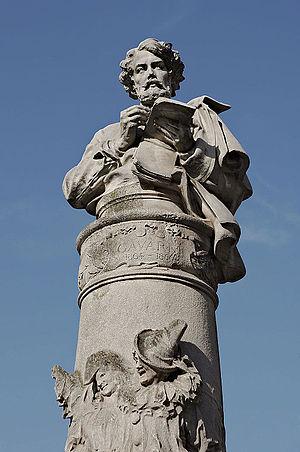
Détail du mémorial Paul Gavarni, né Sulpice-Guillaume Chevalier, (1804-1866), place Saint-Georges, Paris (9e), France. Sculpteur